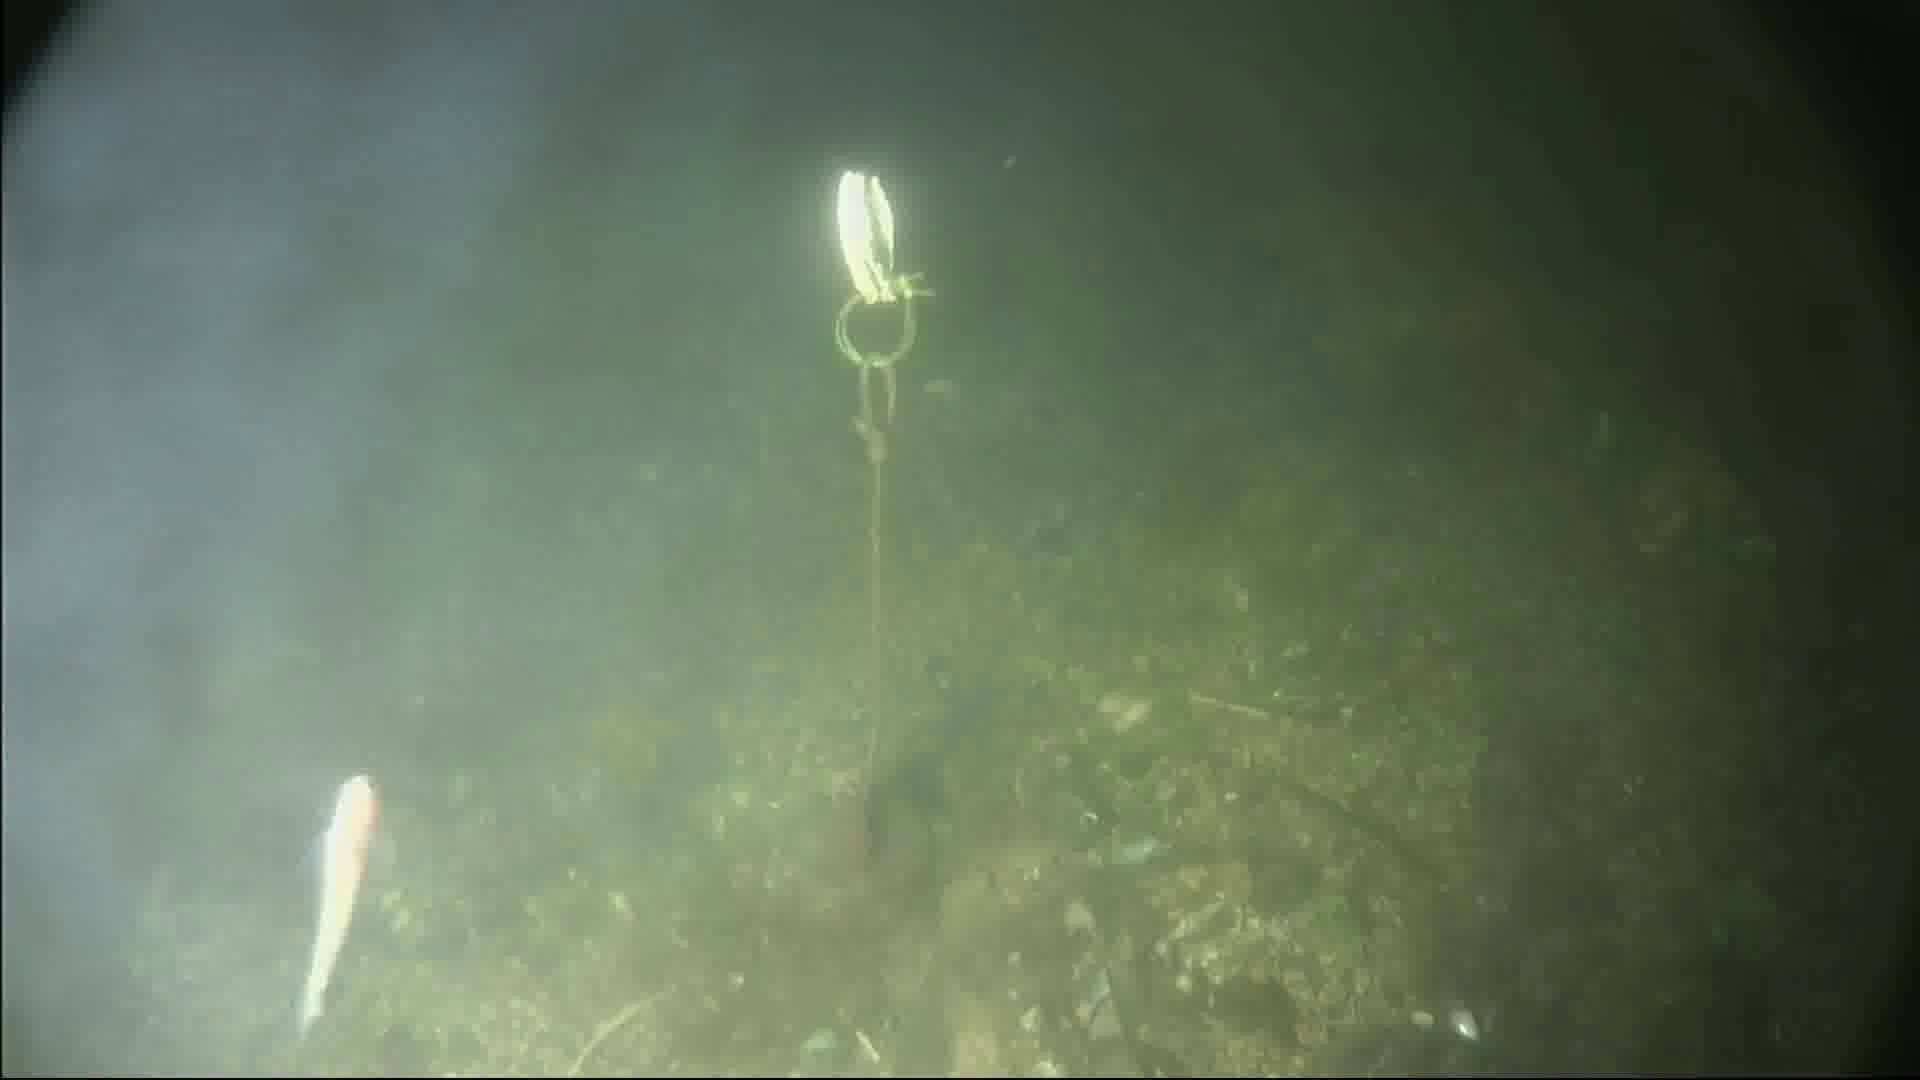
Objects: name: small_fish
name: crab